Heart Prairie Lutheran Church

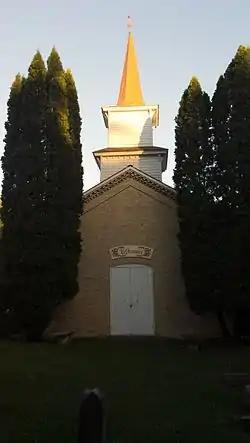
Entrance to the church

Heart Prairie Lutheran Church of Whitewater, Wisconsin, United States, was a historic church organized in 1844 by pioneer Lutheran minister, Claus Lauritz Clausen.